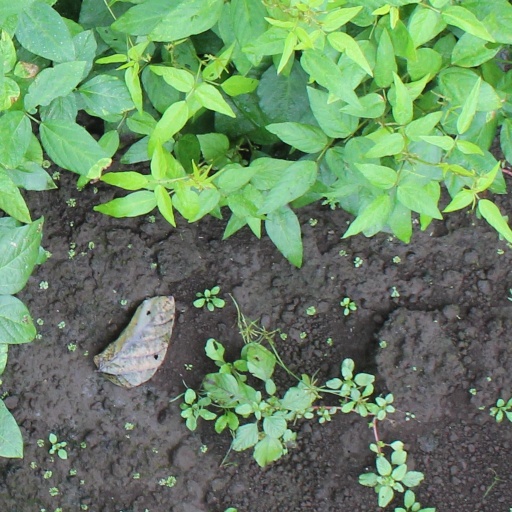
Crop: soybean